Dartmouth, Massachusetts

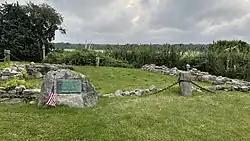
English colonists residing in Old Dartmouth garrisoned at Russell Garrison in June 1675 fearing an attack from the Pokanoket in King Philip's War.

The rising European population and increasing demand for land led the colonists' relationship with the indigenous inhabitants of New England to deteriorate. European encroachment and disregard for the terms of the Old Dartmouth Purchase led to King Philip's War in 1675. In this conflict, Wampanoag tribesmen, allied with the Narragansett and the Nipmuc, raided Old Dartmouth and other European settlements in the area. Europeans in Old Dartmouth garrisoned in sturdier homes—John Russell's garrison in Padanaram, John Cooke's home in Fairhaven, and a third garrison on Palmer Island.